Veterinary medicine in Indonesia

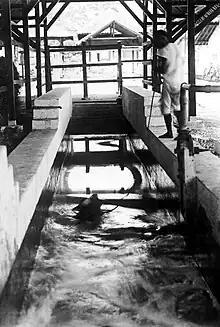
Dipping tub for disinfecting livestock at the Bogor veterinary school.

In 1914, the name of the institution was changed again to the Dutch East Indies Veterinary School (Nederlands Indische Veeartsenschool, abbreviated as NIVS). This school accepted students from various backgrounds, not only natives. NIVS was later merged with the laboratory to form the Veterinary Institute (Veeartsenijkundig Instituut, abbreviated as VI). However, in 1919, NIVS was once again separated from the institute and became independent. German language was also taught so that students could read veterinary literature in German. Exceptional NIVS graduates were given the opportunity to continue their studies at the Faculty of Veterinary Medicine in Utrecht, Netherlands, by starting directly at level III. Alongside Kaligis, Indonesian veterinarians who graduated from Utrecht included Soeparwi (who later became the first dean of the UGM Faculty of Veterinary Medicine), Iskandar Titus, and A.A. Ressang. In 1942, the Veterinary Institute was renamed the Animal Disease Investigation Center (BPPH), which underwent several more name changes after Indonesian independence.